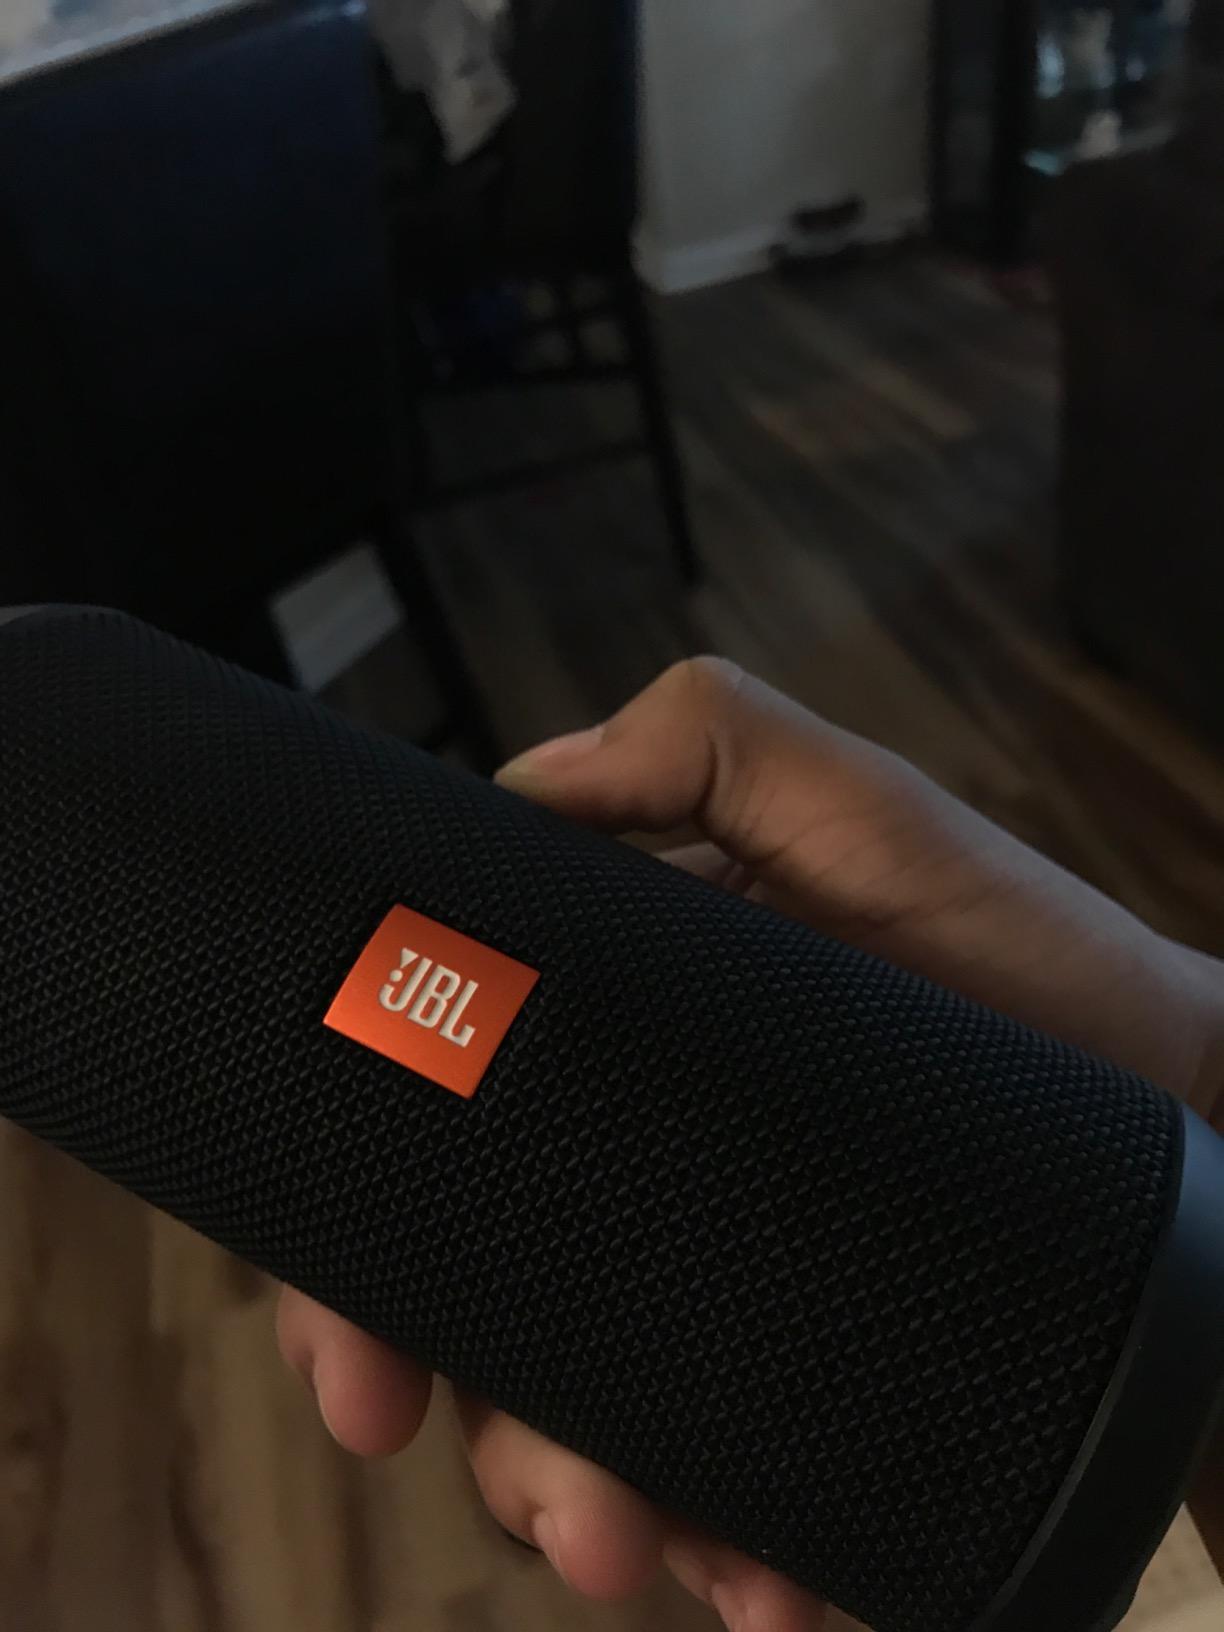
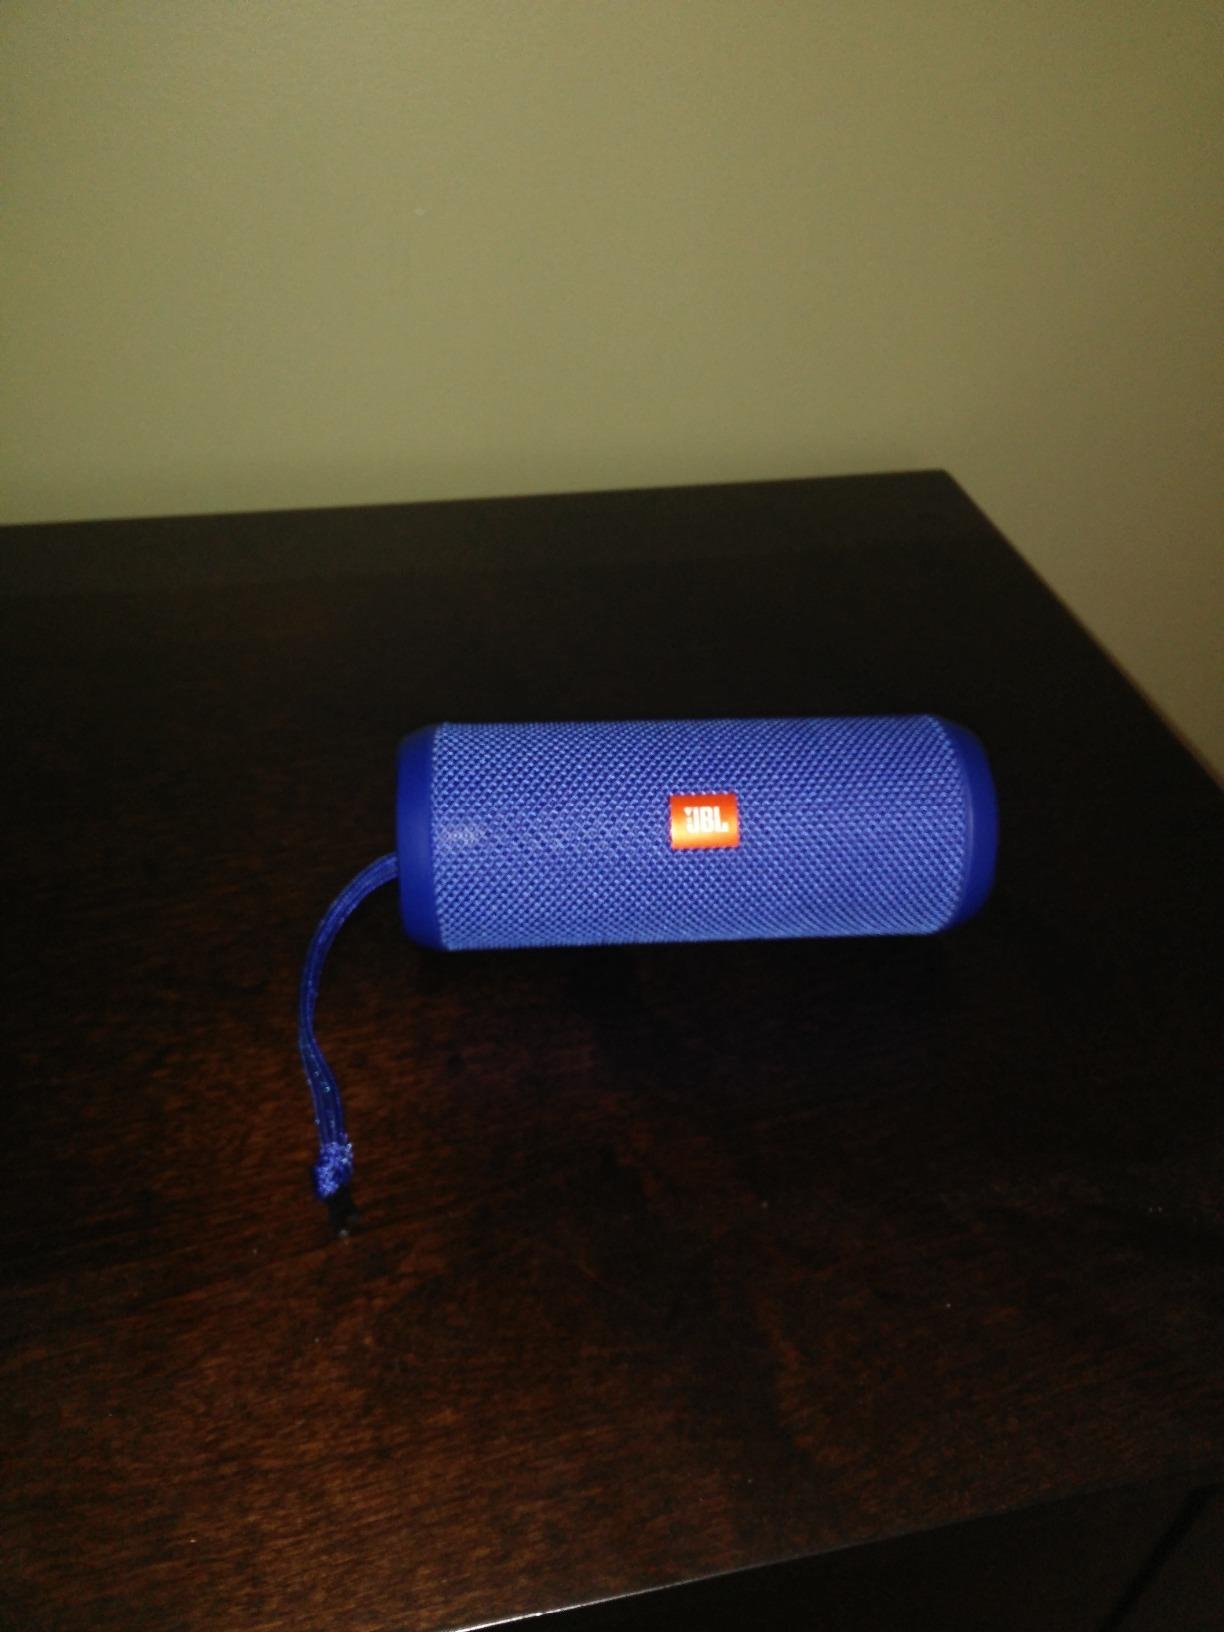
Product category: speaker
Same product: no